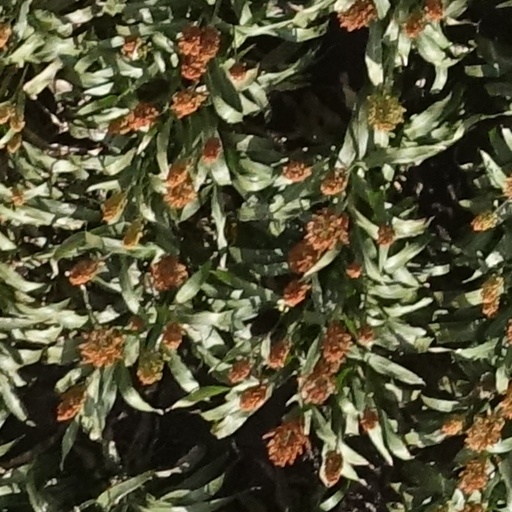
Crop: sorghum